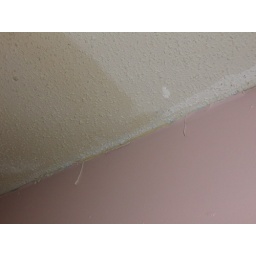
grandmother's bedroom ceiling - water in wall